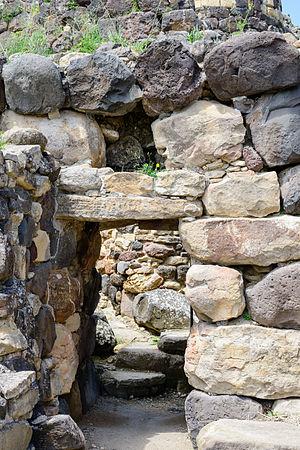
Su Nuraxi est un site archéologique sur lequel se trouvent les vestiges d'un ensemble de constructions défensives préhistorique situé à l'ouest de Barumini dans la province du Medio Campidano en Sardaigne.